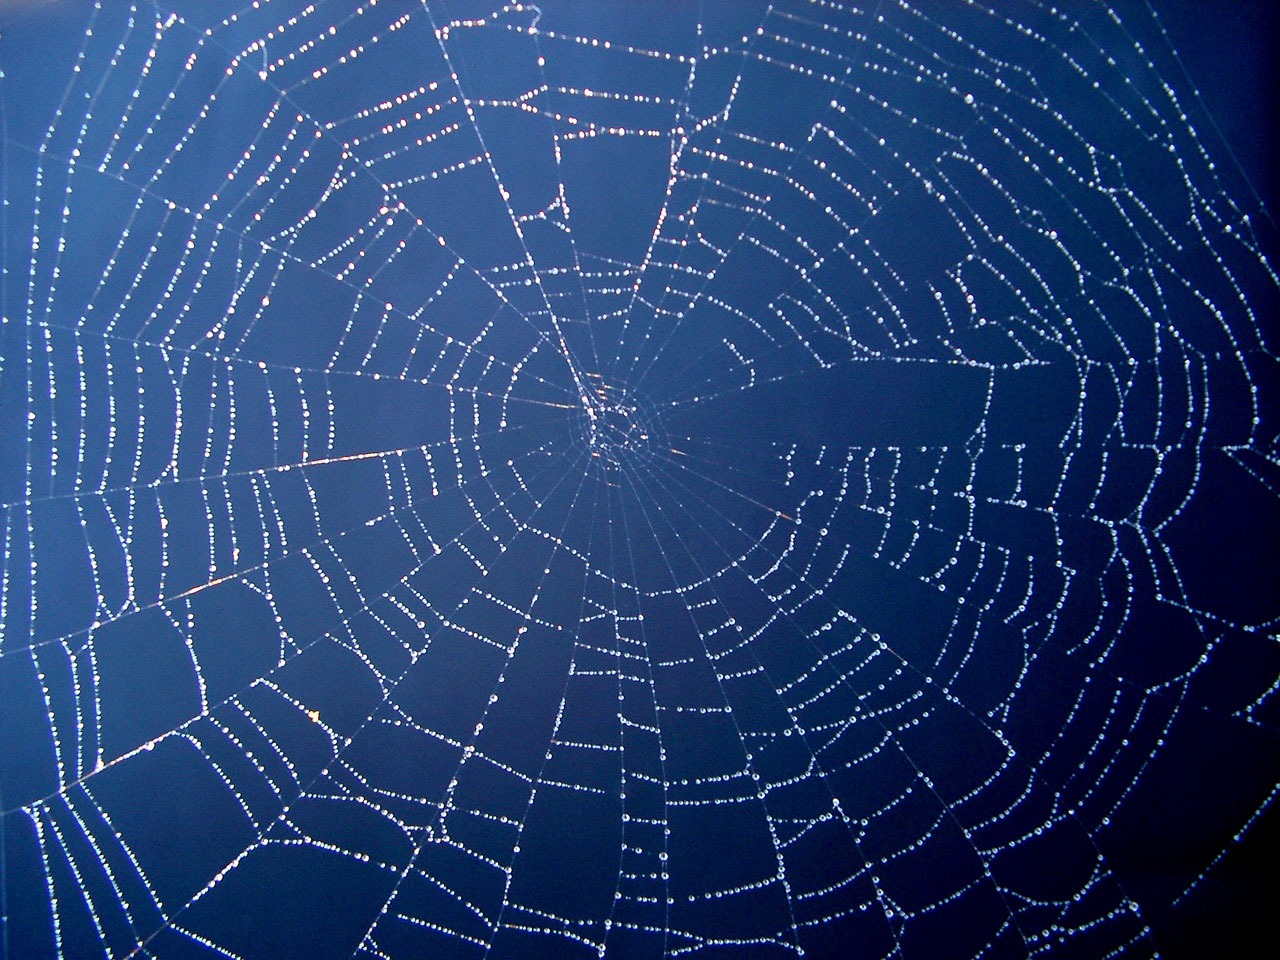
dew, morning, dawn, web, line, circle, invertebrate, spider web, spider, net, drops, grid, silk